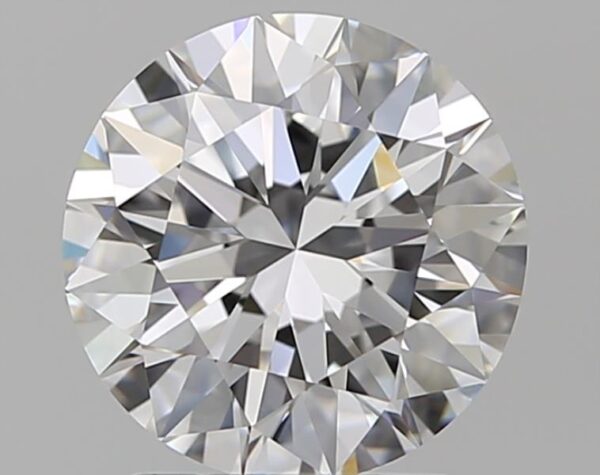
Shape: round
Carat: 1.71
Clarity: VVS1
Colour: E
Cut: EX
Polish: EX
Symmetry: EX
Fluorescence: N
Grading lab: GIA
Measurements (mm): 7.65 x 7.7 x 4.74